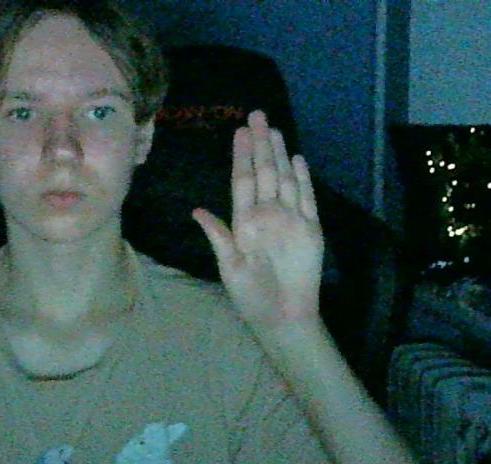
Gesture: stop